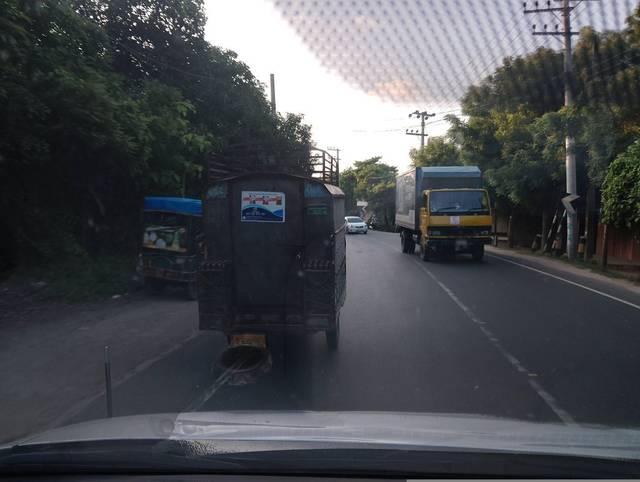
Region: Bangladesh
Coordinates: 24.462, 88.33